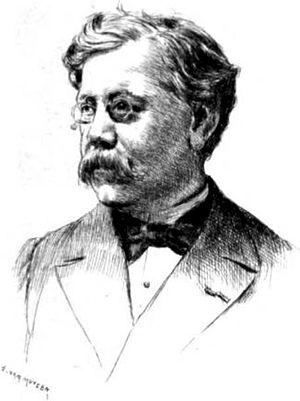
Urbain Roucoux, dit Paul Burani, né le 26 mars 1845 à Paris où il est mort le 9 octobre 1901, est un auteur dramatique, comédien, chansonnier et librettiste français.